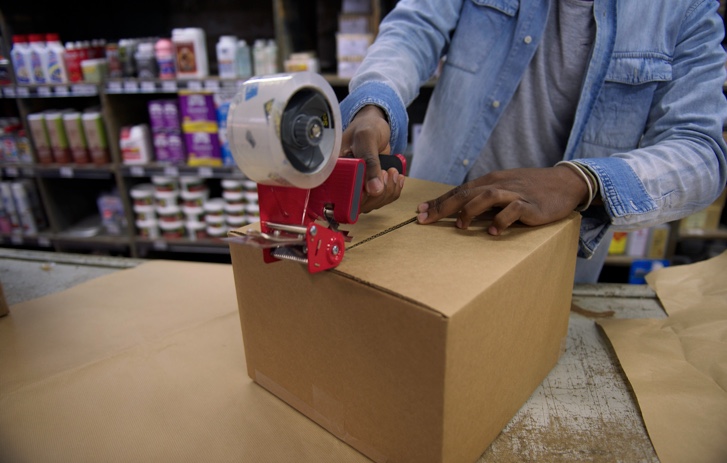
Label: cardboard